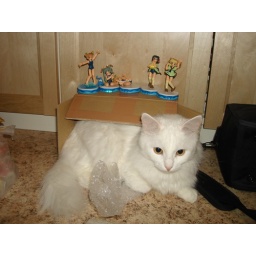
my cat in box again